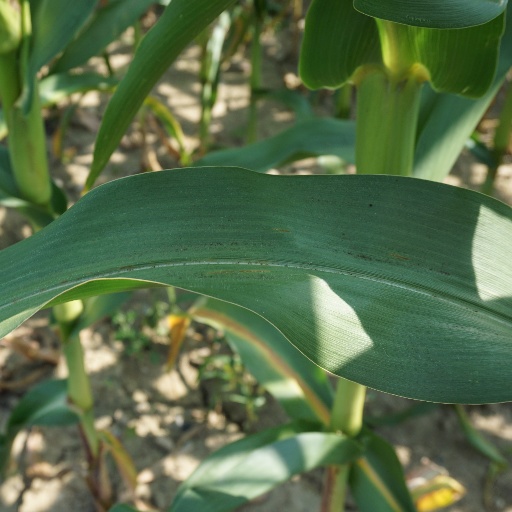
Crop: maize; corn